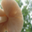
Label: mushroom